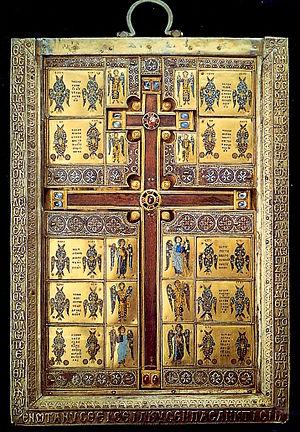
Staurothèque de Limbourg. Intérieur
Le couvent de Stuben est un ancien couvent, aujourd'hui en ruines, fondée par des chanoinesses augustines. Il se trouve en Rhénanie-Palatinat.
Basile Lécapène, surnommé « Basile l'Oiseau », fut un eunuque, parakimomène et administrateur de l'Empire byzantin entre 945 et 985.
La staurothèque de Limbourg-sur-la-Lahn est une staurothèque conservée au musée diocésain de Limburg an der Lahn. C'est un reliquaire contenant un fragment de la croix du Christ, réalisé à Constantinople à la fin du Xᵉ siècle.